Charles A. Messenger

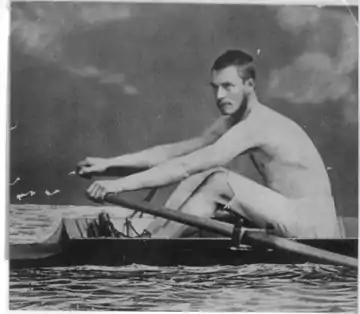
Messenger – Champion Sculler of Victoria, Australia and runner-up for the unofficial "Championship of the World"

His main competitors in Melbourne were John Christie and John Cazaly, father of the later famous Australian Rules footballer, Roy Cazaly. On 6 July 1878, it was John Christie whom Messenger defeated for the sculling championship of Victoria. Reports describe Messenger as having:-